Balec

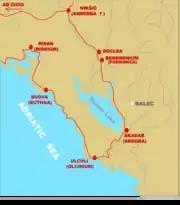
Ancient Roman road from Skodra to Doclea, and position of medieval Balec

Balec was built on the site of a former settlement of the Roman period, that was destroyed by Avars and Slavs. Its fortress has a Roman origin. Balec was near the road that led from Shkodër to Duklja and Onogošt (modern day Nikšić), near several important settlements and water resources.